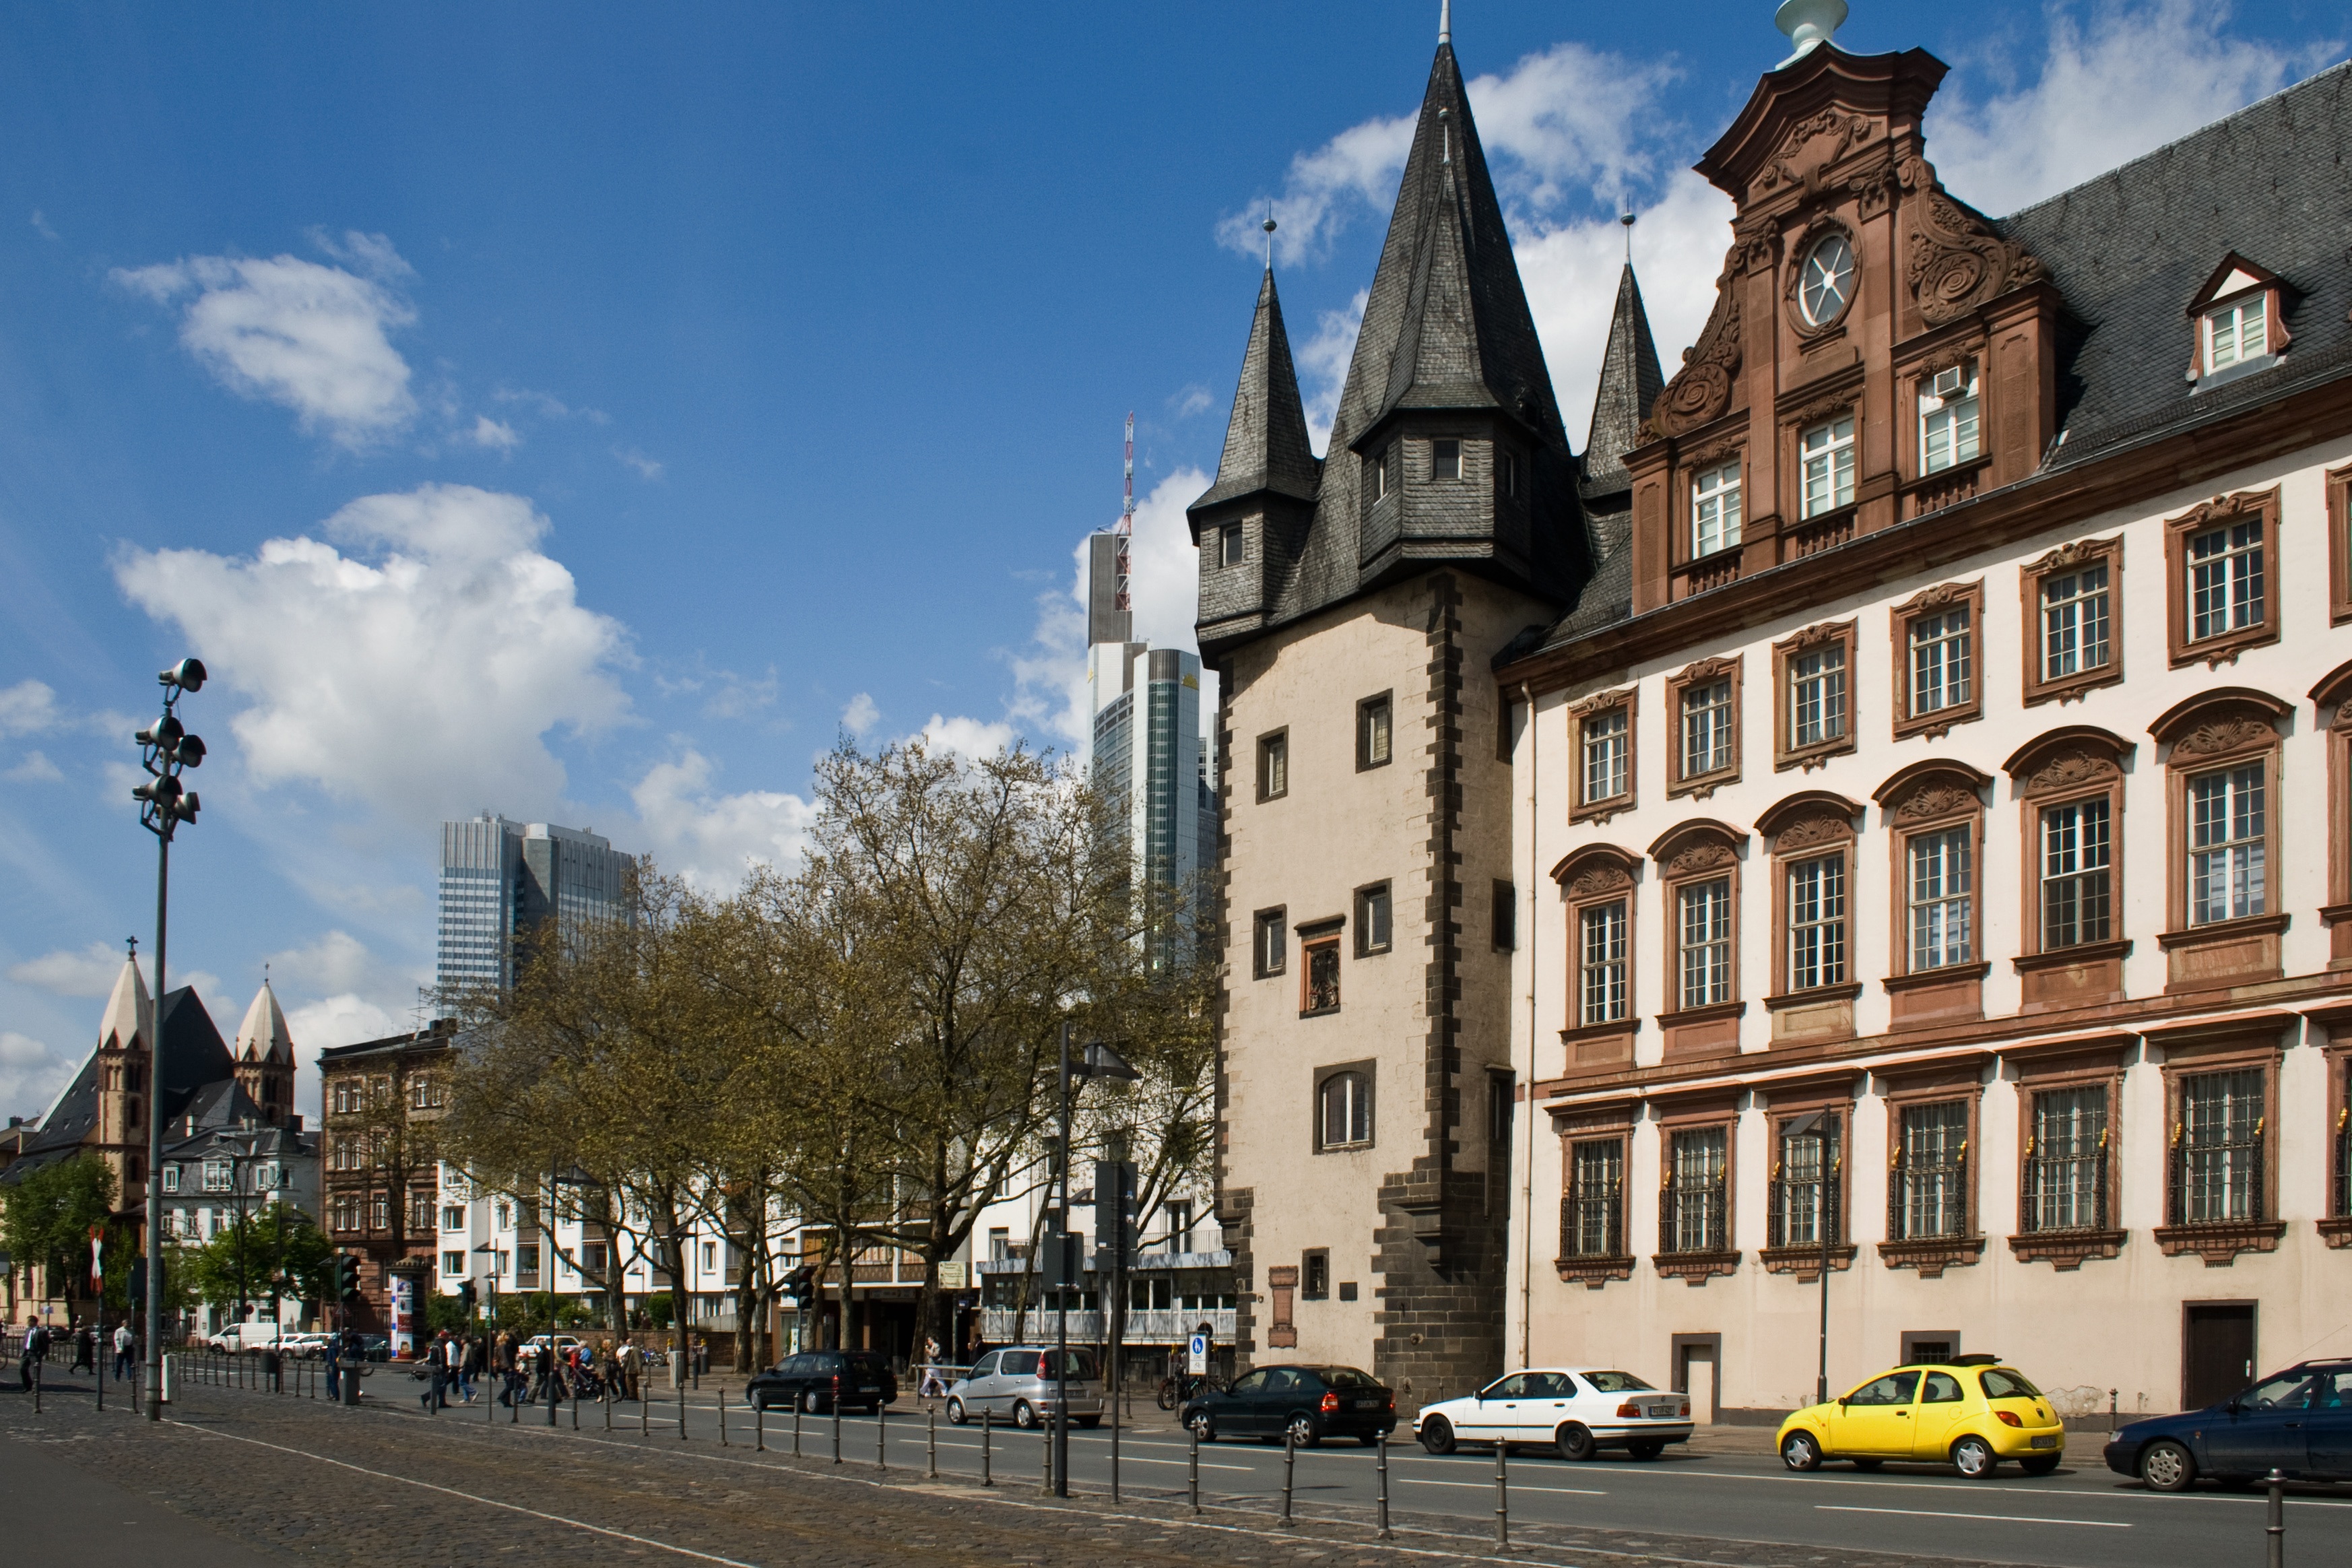
architecture, road, street, town, city, cityscape, downtown, plaza, landmark, facade, tourism, center, town square, main, frankfurt am main germany, frankfurt, neighbourhood, town center, urban area, human settlement